Caroline Garcia

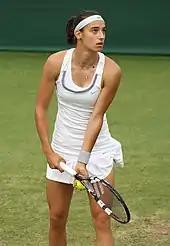
Garcia at the 2013 Wimbledon Championships

At the Australian Open, Garcia lost in the first round to No. 47 Elena Vesnina. She then beat qualifier Yuliya Beygelzimer, before losing to eventual champion, Serena Williams, at the French Open. She qualified for Wimbledon. This marks the first Grand Slam for which she qualified; she received a wild card for the previous five. Caroline beat Zheng Jie in the first round, before losing again to Serena Williams in the second round.